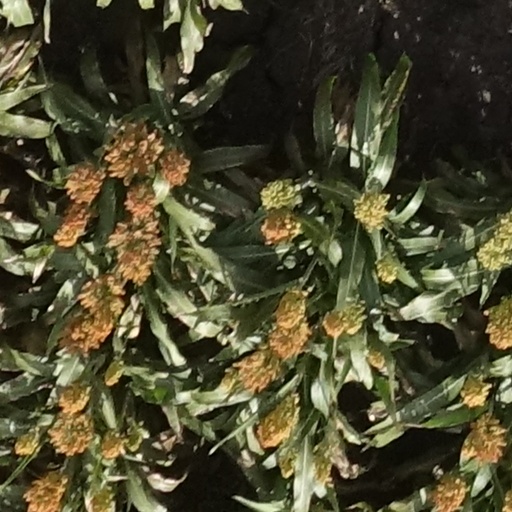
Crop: sorghum